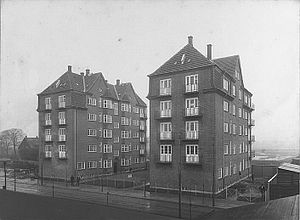
Ulrik Plesner / Værker
Mariendalsvej 62-64, Frederiksberg (1905)
Ulrik Adolph Plesner var en produktiv og stilskabende dansk arkitekt, der afgørende satte præg på perioden med nationalromantik og nybarok i tiden omkring 1. verdenskrig. Han var bror til pædagogen Joh. Plesner.